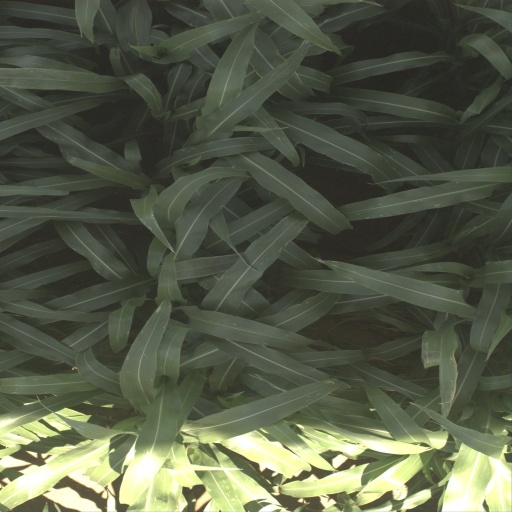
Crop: sorghum